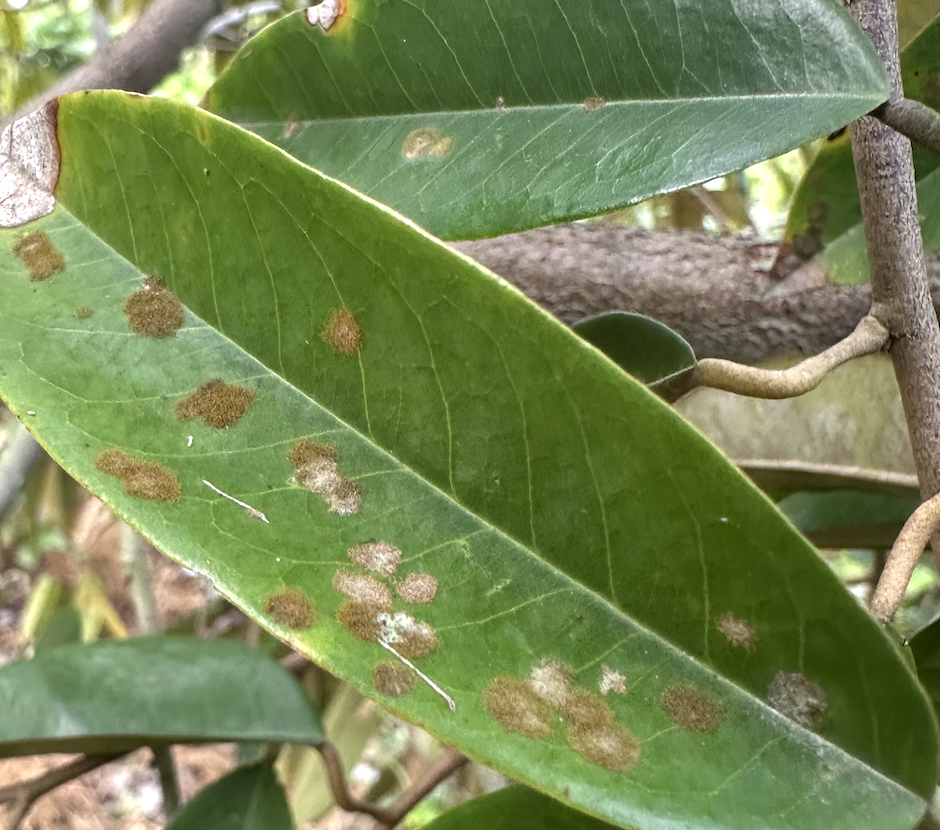
Label: stem_blight